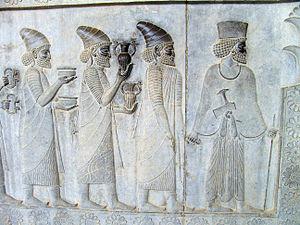
Vers 490 av. J.-C. : bas-relief des tributaires au palais de Persépolis, montrant les divers peuples de l'Empire achéménide soumis au Grand roi.